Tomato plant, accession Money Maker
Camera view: tilt-top (135 deg); turntable rotation: 30 degrees
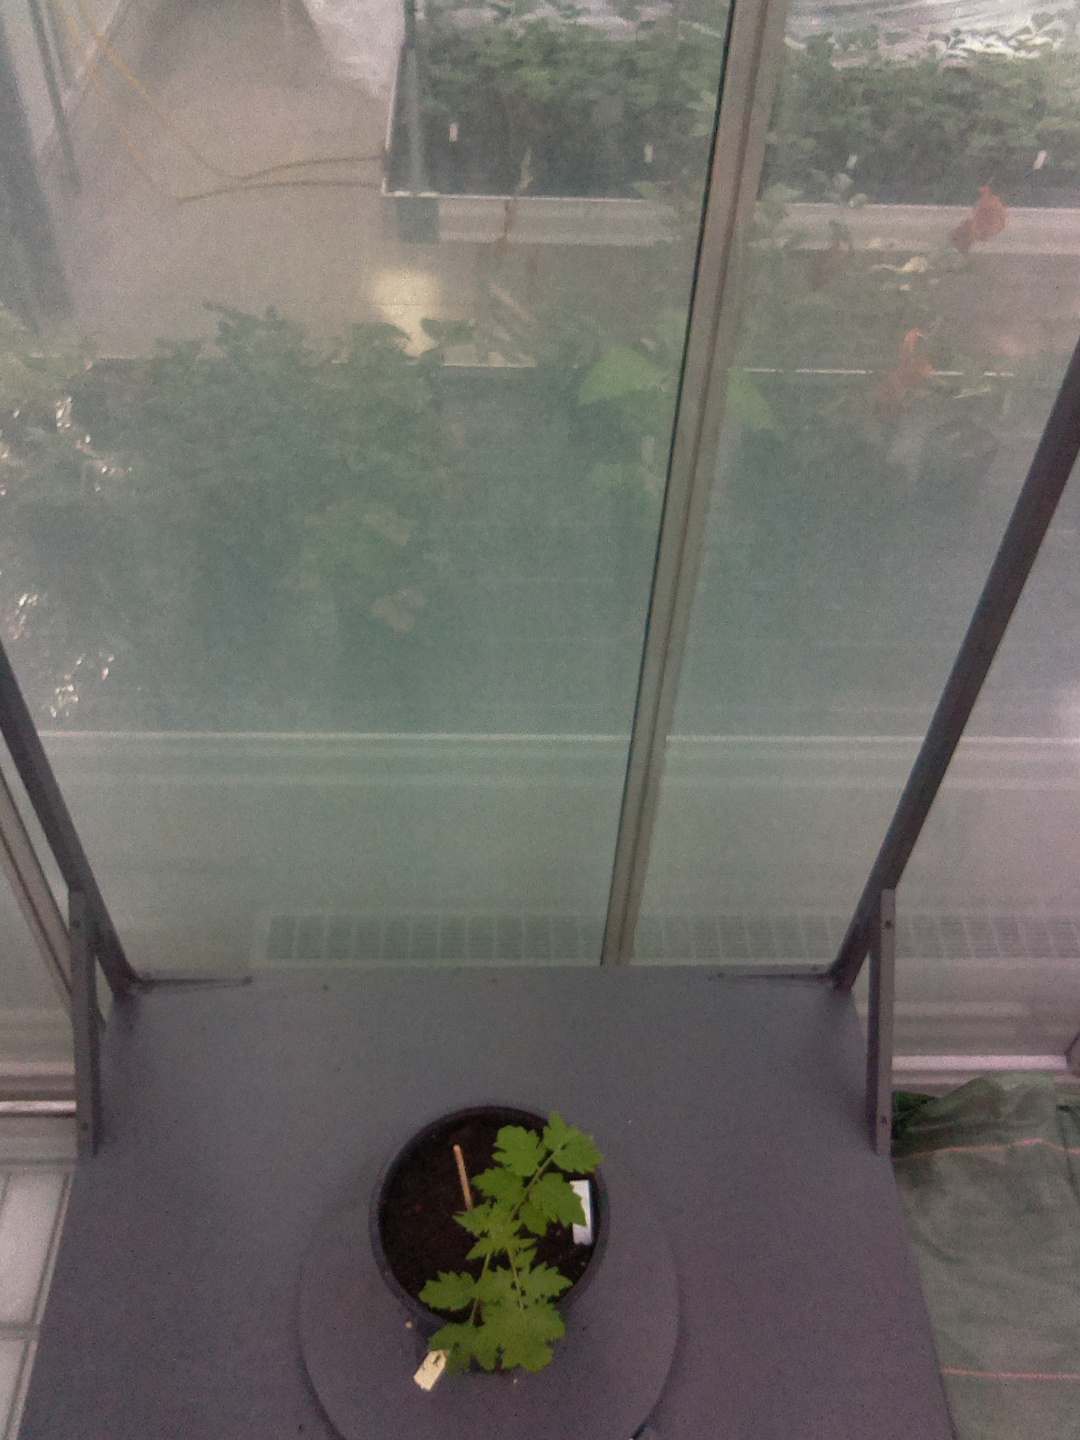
BBCH growth stage 13: 6 of true leaves visible